Lesotho Sky

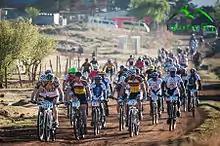
Riders at the start of Day 5 of the 2014 Lesotho Sky

The Lesotho Sky is a 6-day mountain bike stage race that takes place in the Kingdom of Lesotho. The event has been sanctioned by the Lesotho Cycling Association since 2011. It has been accredited as category 1 by the Union Cycliste Internationale (the UCI). The event first took place in 2011 covering 430 km over the 6 days. More recently the route has shortened to 340 km with a time trial through the capital of Maseru to start. The Lesotho Sky is a small event but attracts professional and amateur riders from around the world. Riders are required to ride in teams of 2 that must stay within 2 minutes of each other throughout the event. The times taken for each team to finish each day are added together and the shortest total time is the winner.